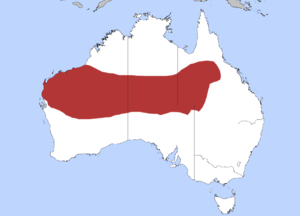
Le Varan perenti, aussi le Perentie ou le Varan gigantesque, est une espèce de sauriens de la famille des Varanidae.